El baile de los que sobran

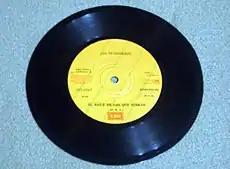
7" promotional single copy of "The Baile de los Que Sobran"

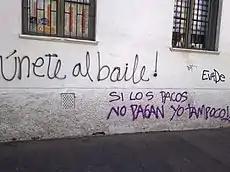
Graffiti inspired by the song in Santiago during the 2019–2020 Chilean protests.

"El baile de los que sobran" (The dance of those left over) is a single from the album "Pateando piedras" by the Chilean rock/pop band Los Prisioneros. It was considered by the National Library of Chile as one of the most emblematic of Chilean popular music of the 80s.